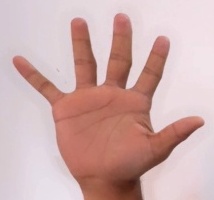
ASL sign: 5